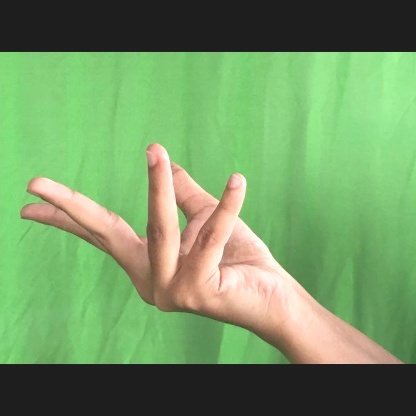
Mudra: Alapadmam